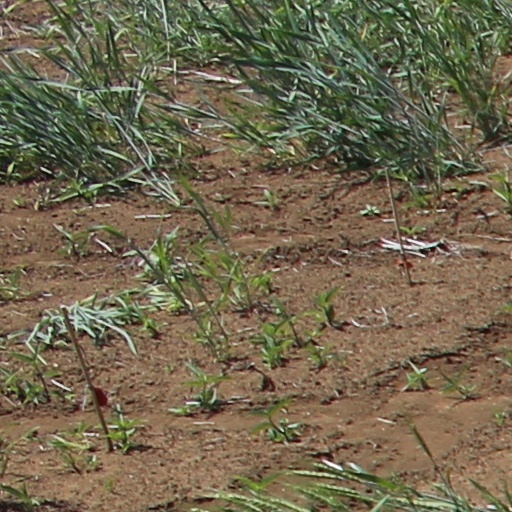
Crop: wheat